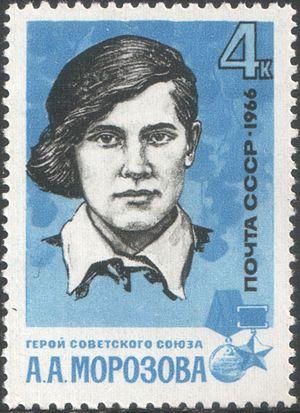
Anna Morozova était une partisane soviétique qui finalement rejoint l'Armée rouge et est devenue Héroïne de l'Union soviétique à titre posthume le 8 mai 1965 pour ses activités de résistance.
Ceci est une liste des femmes reconnues Héros de l'Union soviétique.